Postage stamps and postal history of Jordan

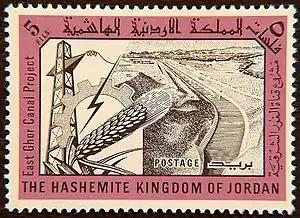
A 1963 stamp of Jordan

This is a survey of the postage stamps and postal history of Jordan, formerly Transjordan.